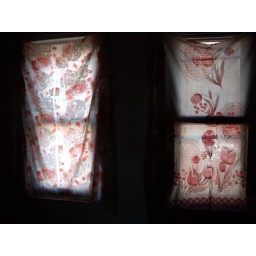
windows in abandoned house